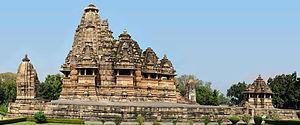
Le temple de Vishvanatha est un temple hindou situé à Khajurâho dans l'état du Madhya Pradesh, en Inde.